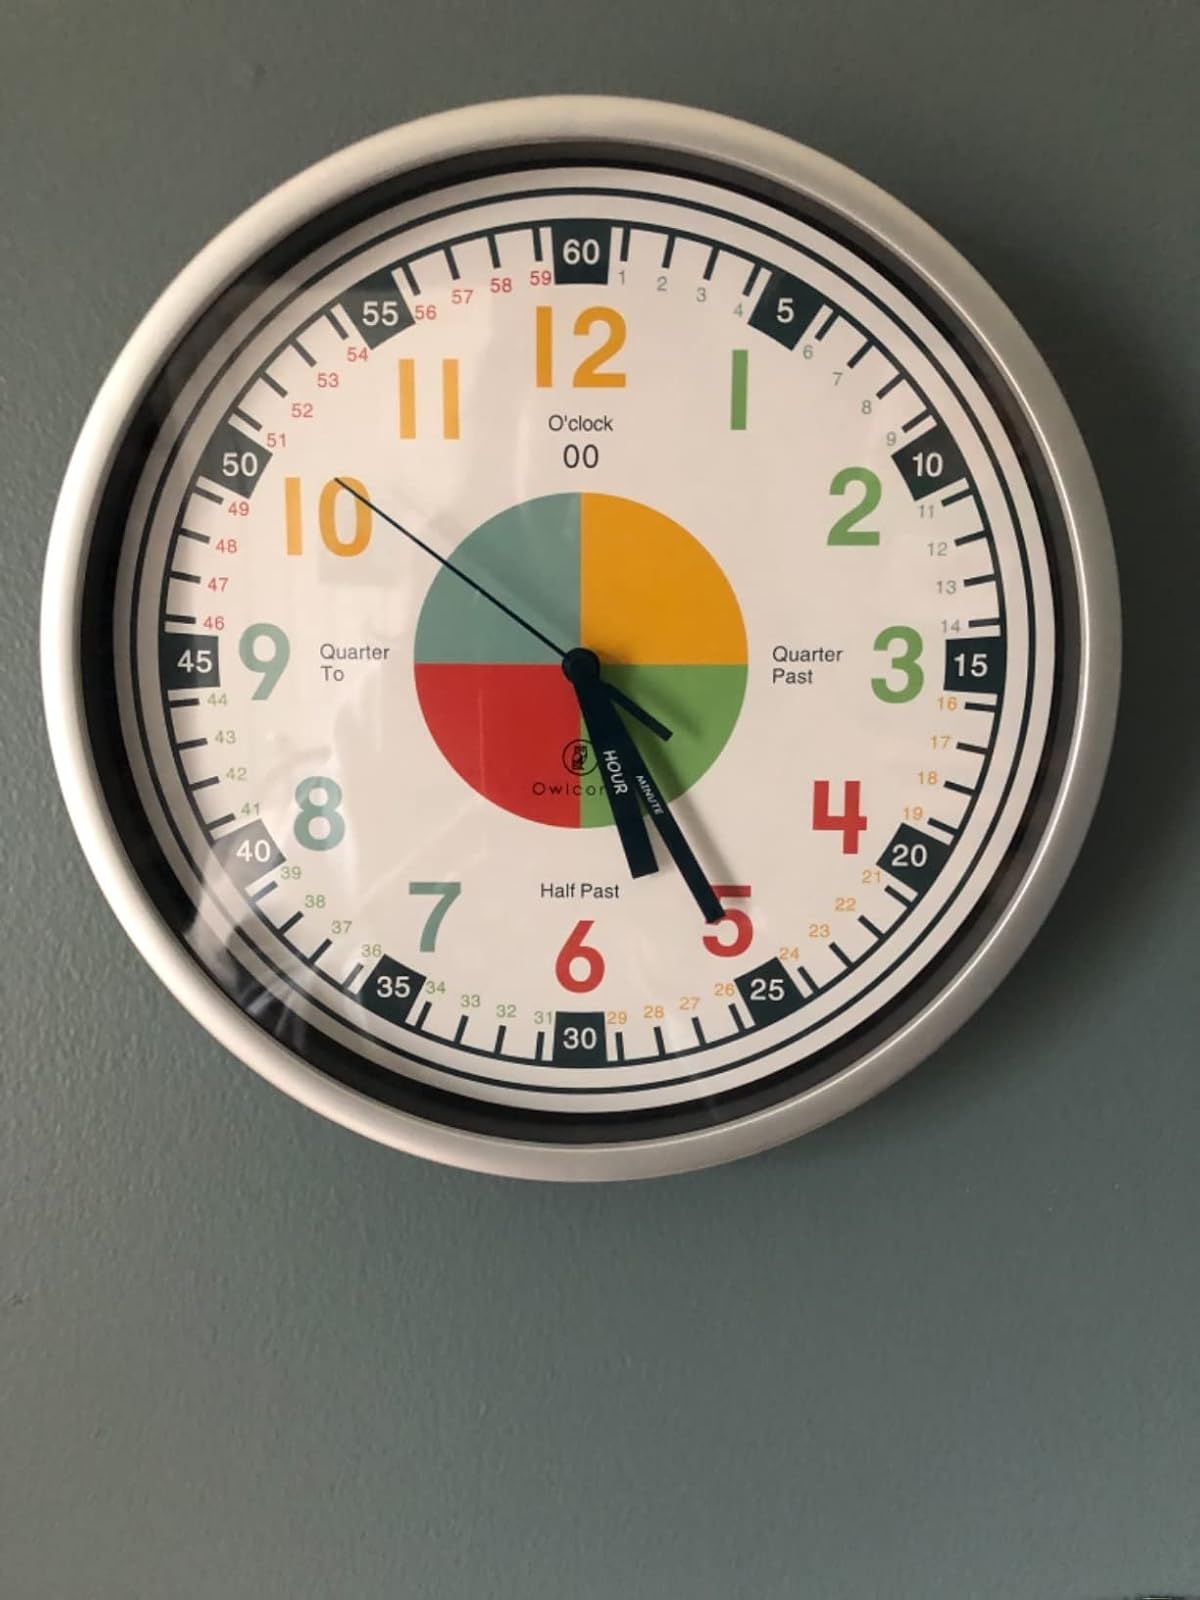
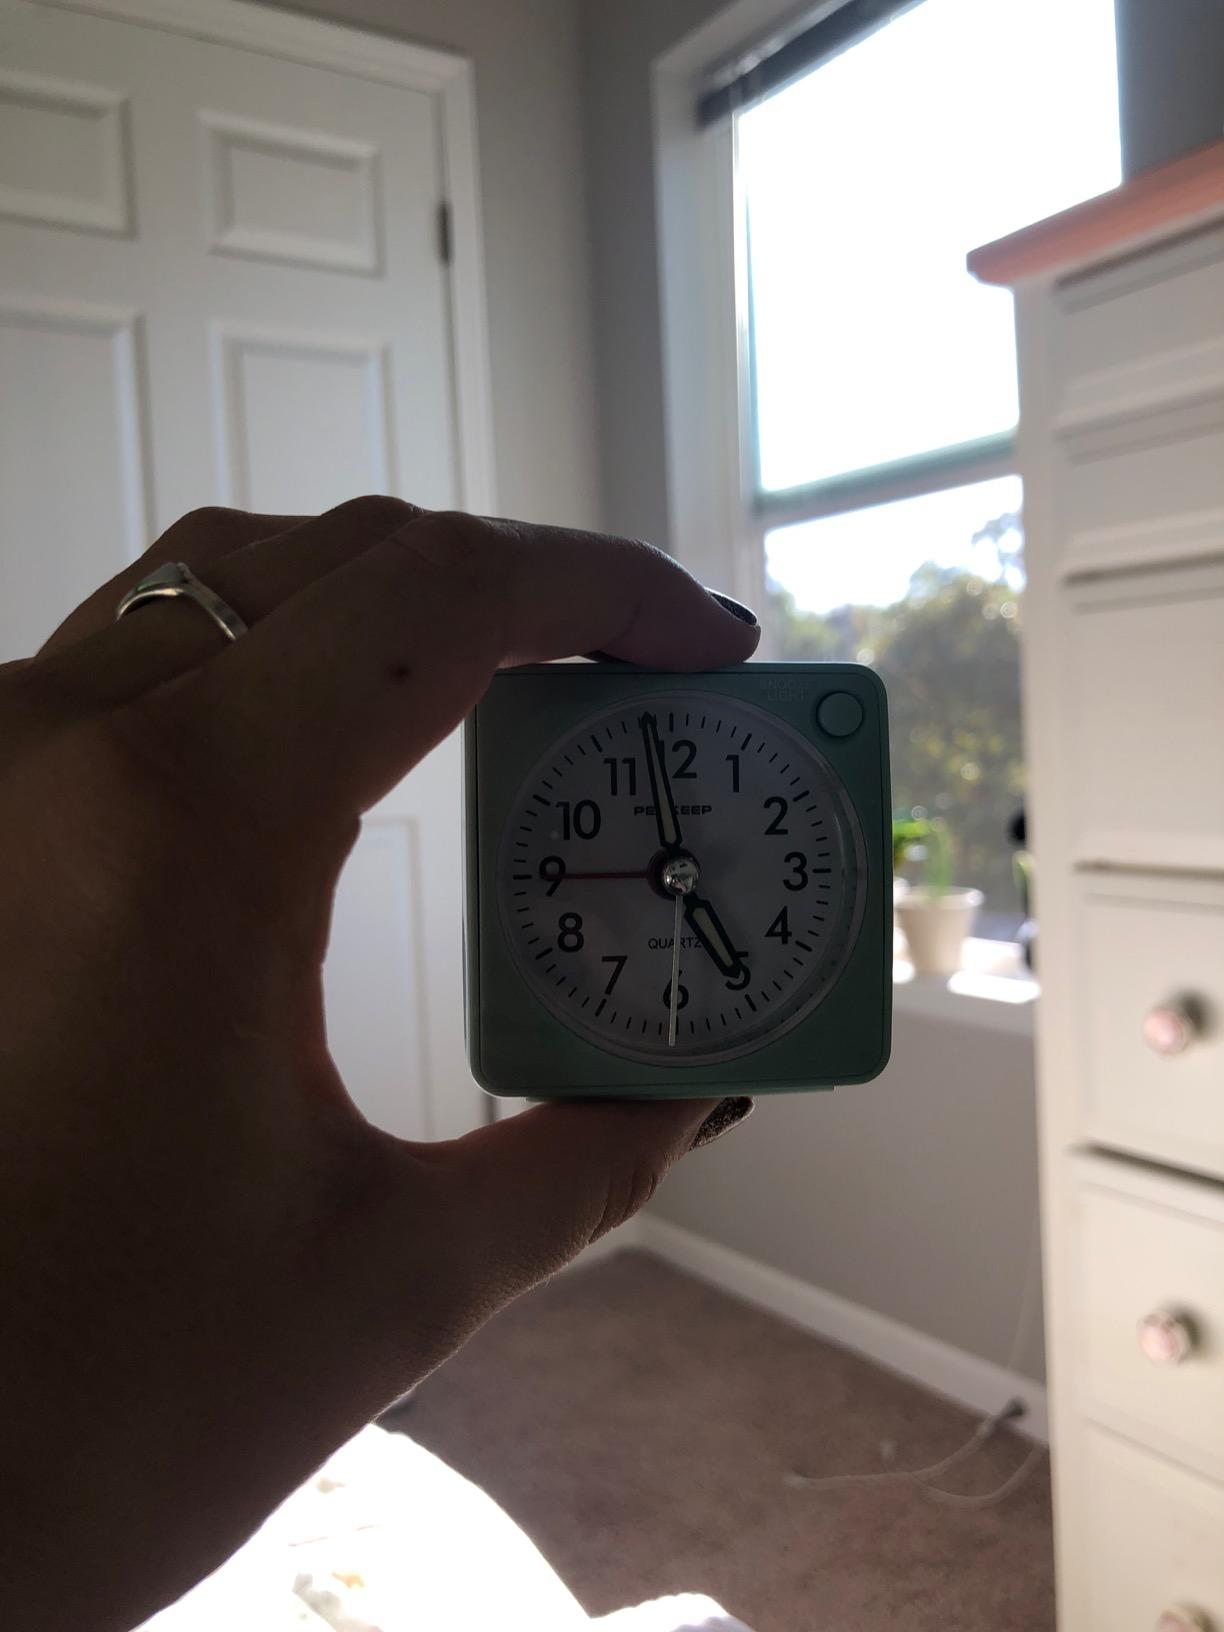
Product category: clock
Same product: no